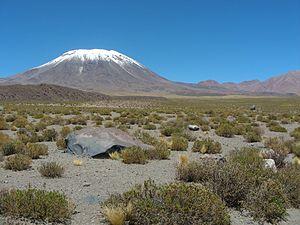
Volcan Lascar vu de l'W, depuis la piste menant à la Laguna Lejía. Photo prise le 27 janvier 2008, durant l'après-midi. Il y avait pas mal neigé quelques jours auparavant.